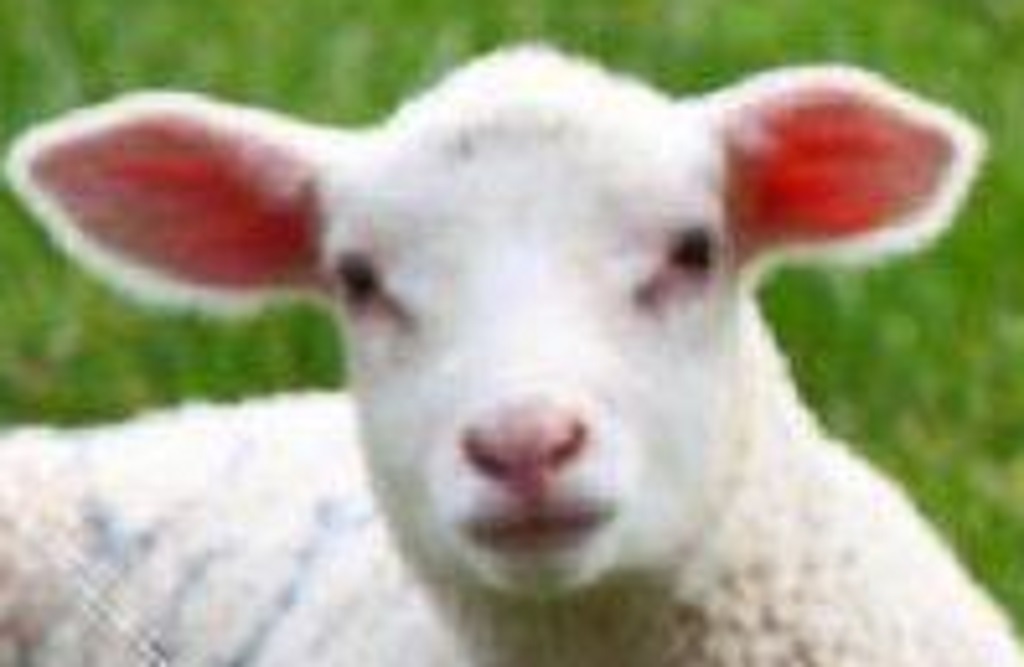
Label: no pain